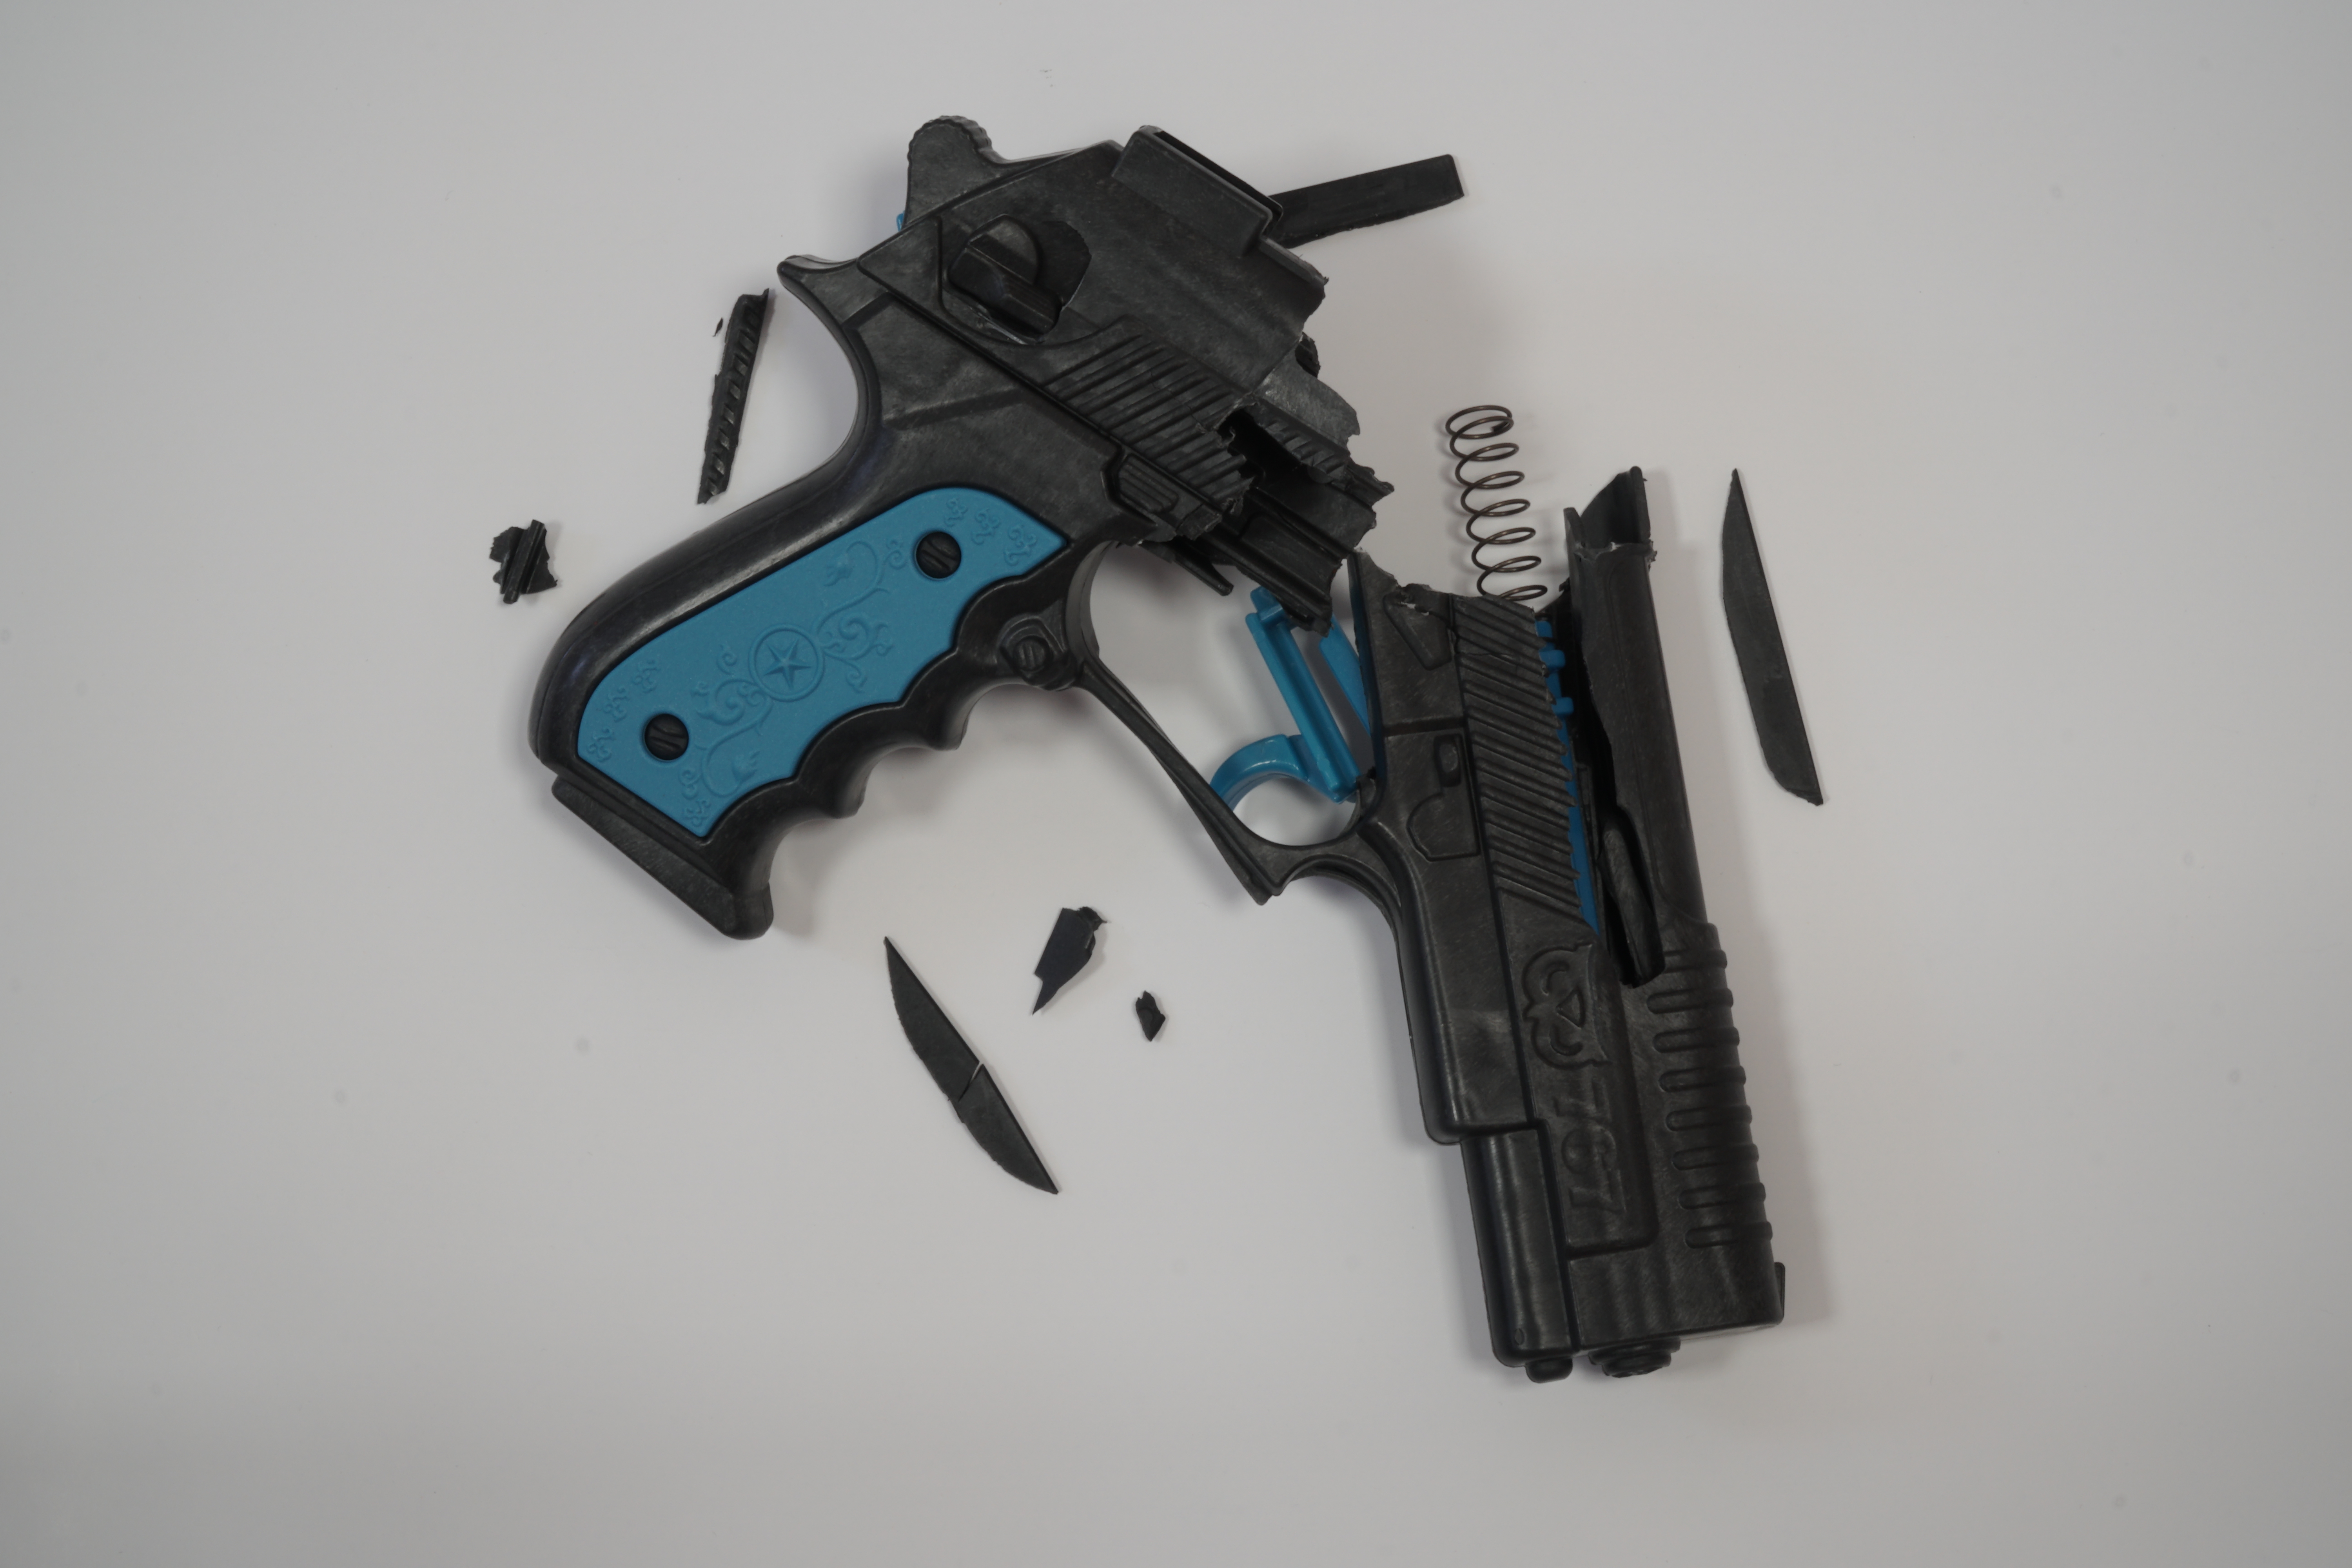
broken, toy, gun, firearm, trigger, revolver, ranged weapon, gun accessory, airsoft gun, gun barrel, airsoft, Laser guns, air gun, Starting pistol